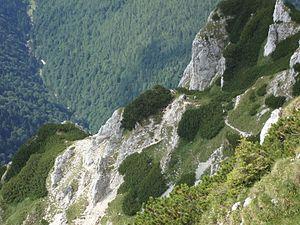
Le Parc national Piatra Craiului est une aire protégée située en Roumanie, dans le territoire administratif des comtés Argeş et Braşov. Il est situé dans les Carpates méridionales, autour et dans le massif karstique de Piatra Craiului qui lui a donné son nom. Il compte près de 700 grottes.